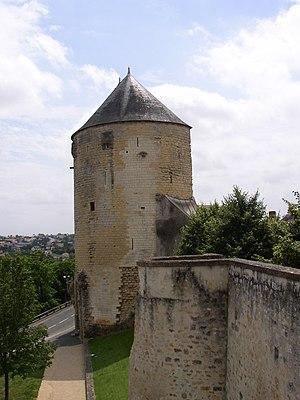
Thouars est une commune du Centre-Ouest de la France située dans le département des Deux-Sèvres en région Nouvelle-Aquitaine. Ses habitants sont appelés les Thouarsais.
Cet article recense les monuments historiques français classés en 1886.